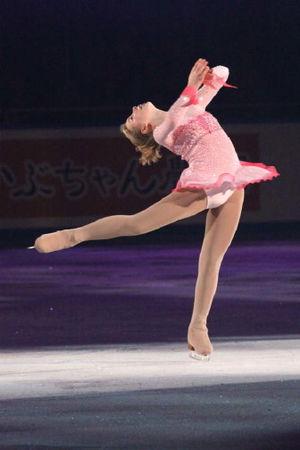
Rachael Elizabeth Flatt est une patineuse artistique américaine née le 21 juillet 1992 à Del Mar. Durant sa carrière, elle a été championne du monde junior en 2008, championne des États-Unis en 2010 et obtenu quatre podiums en Grand Prix.